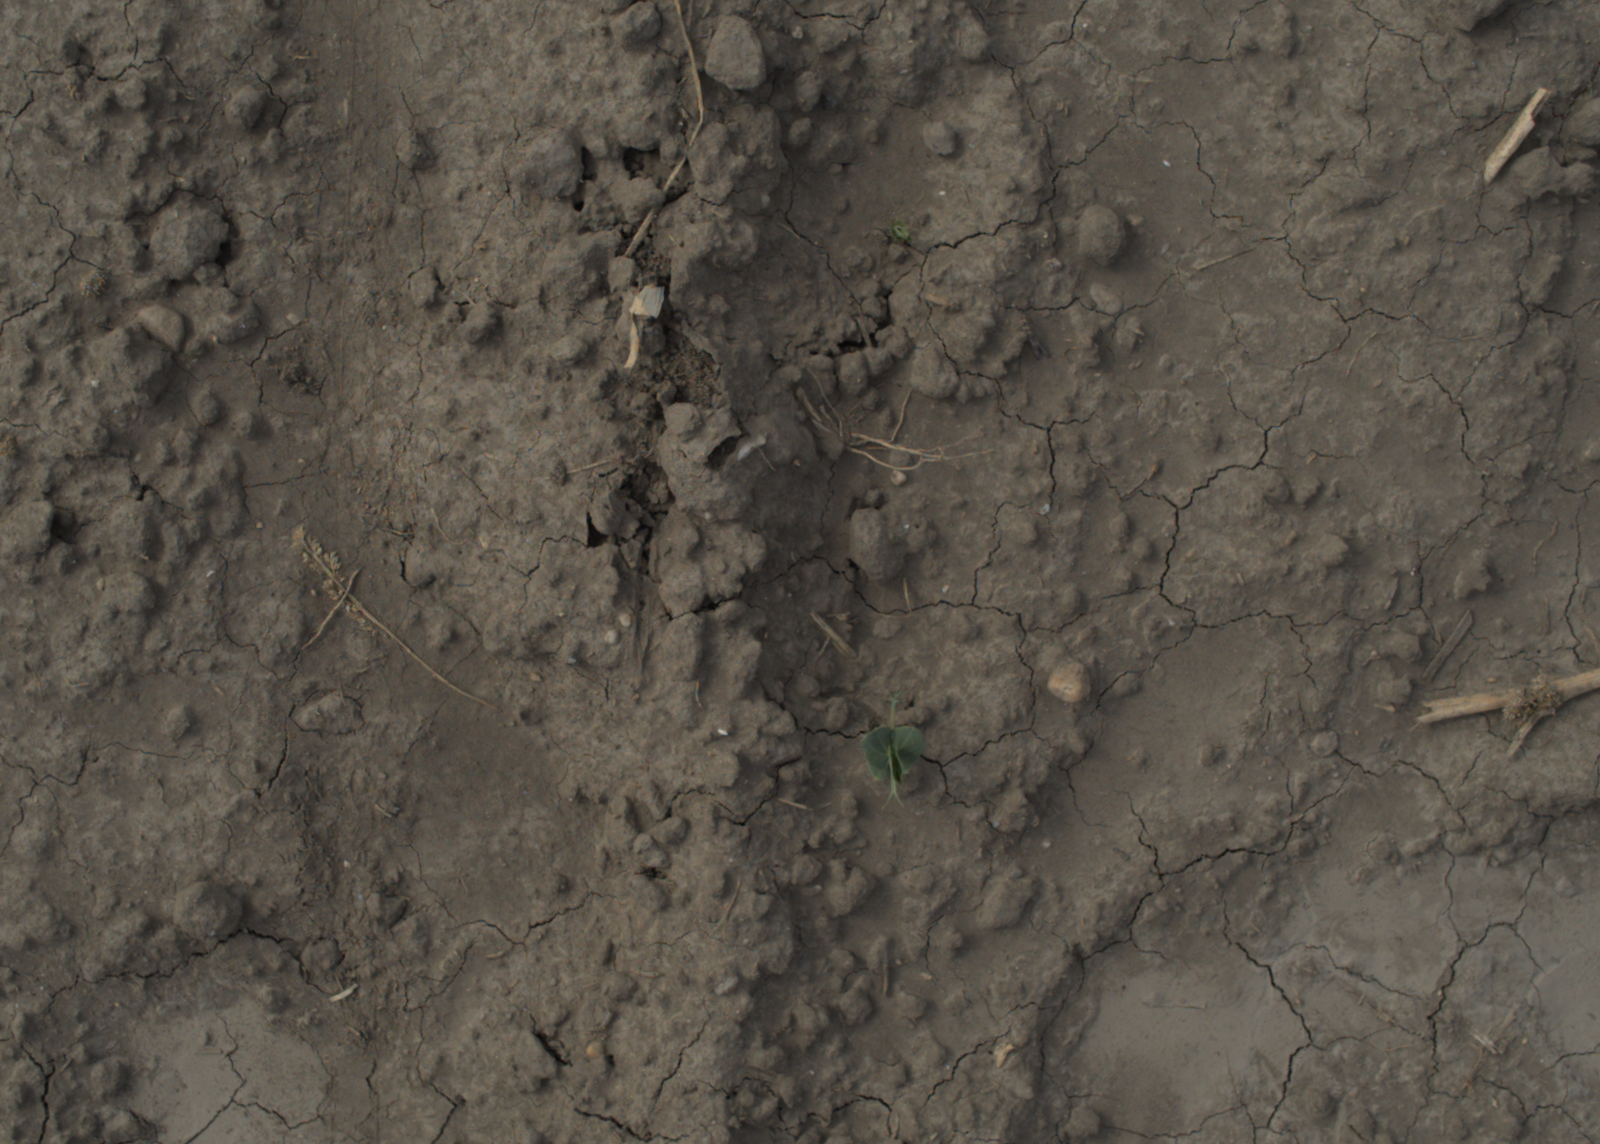
Capture date: 16.09.2021 11:09:40
Weather: mixed
Wind: light
Seeding date: 02.09.2021
Plant canopy height (mm): 957